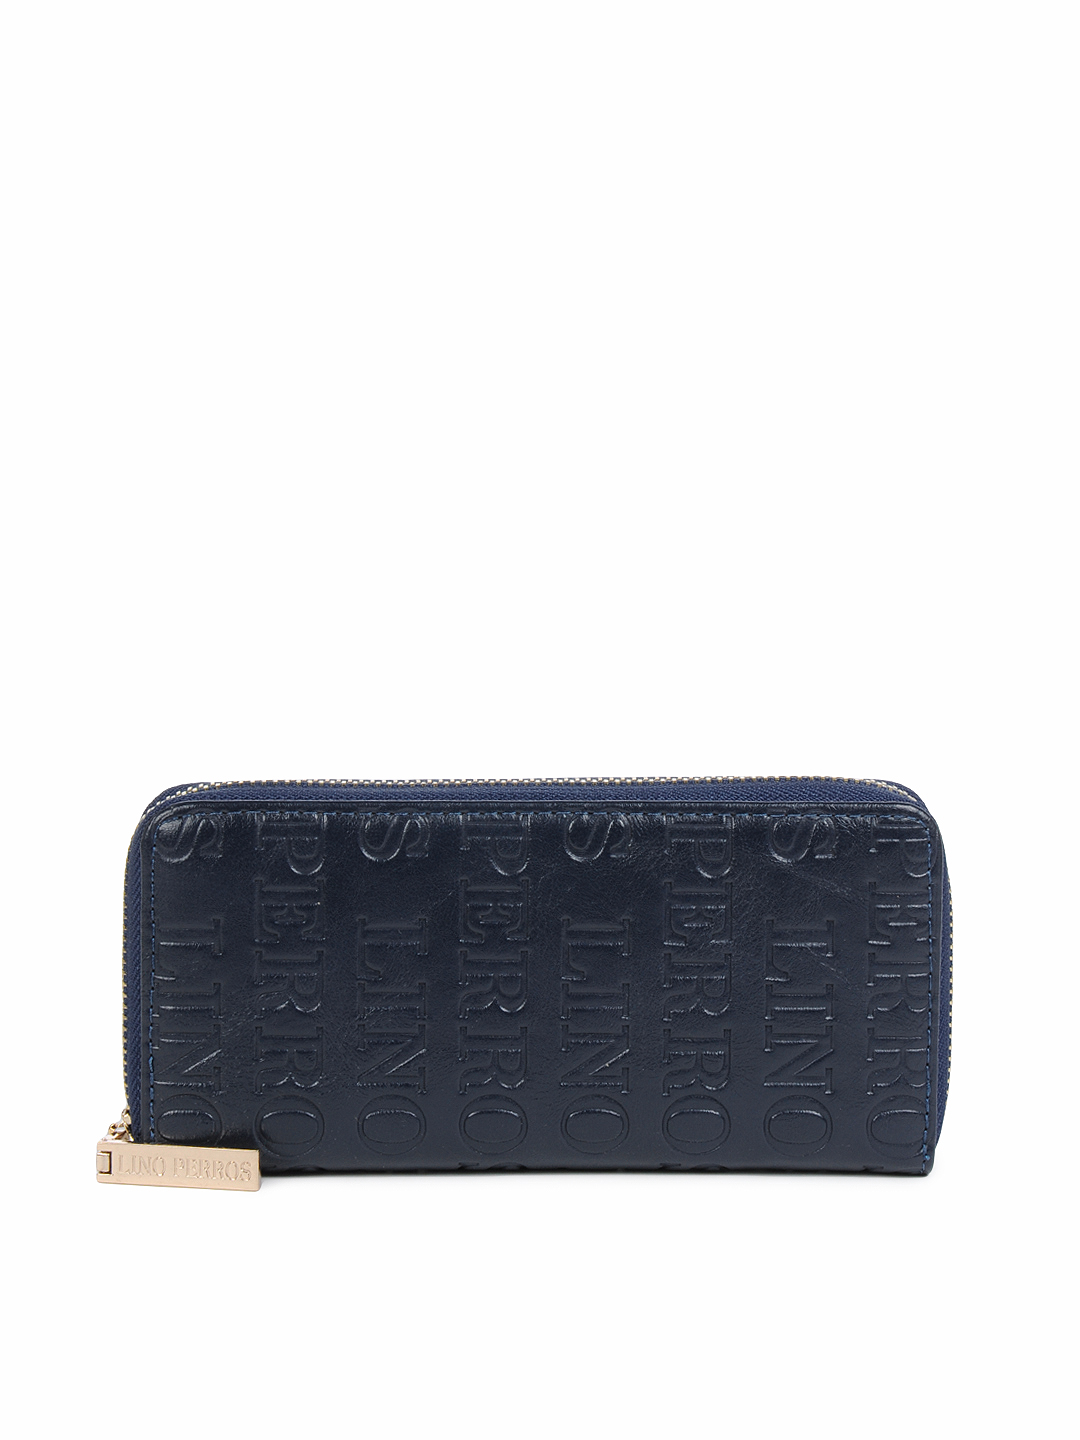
Lino Perros Women Blue Wallet
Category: Accessories / Wallets / Wallets
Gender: Women
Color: Blue
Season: Summer 2012
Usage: Casual